Marcantonio Franceschini

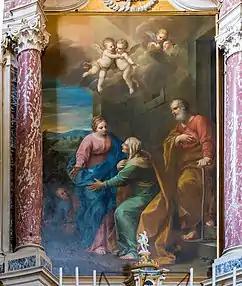
Main altar, "Visitation" by Marcantonio Franceschini, in Salò.

Marcantonio Franceschini (1648 – 24 December 1729) was an Italian painter of the Baroque period, active mostly in his native Bologna. He was the father and teacher of Giacomo Franceschini.